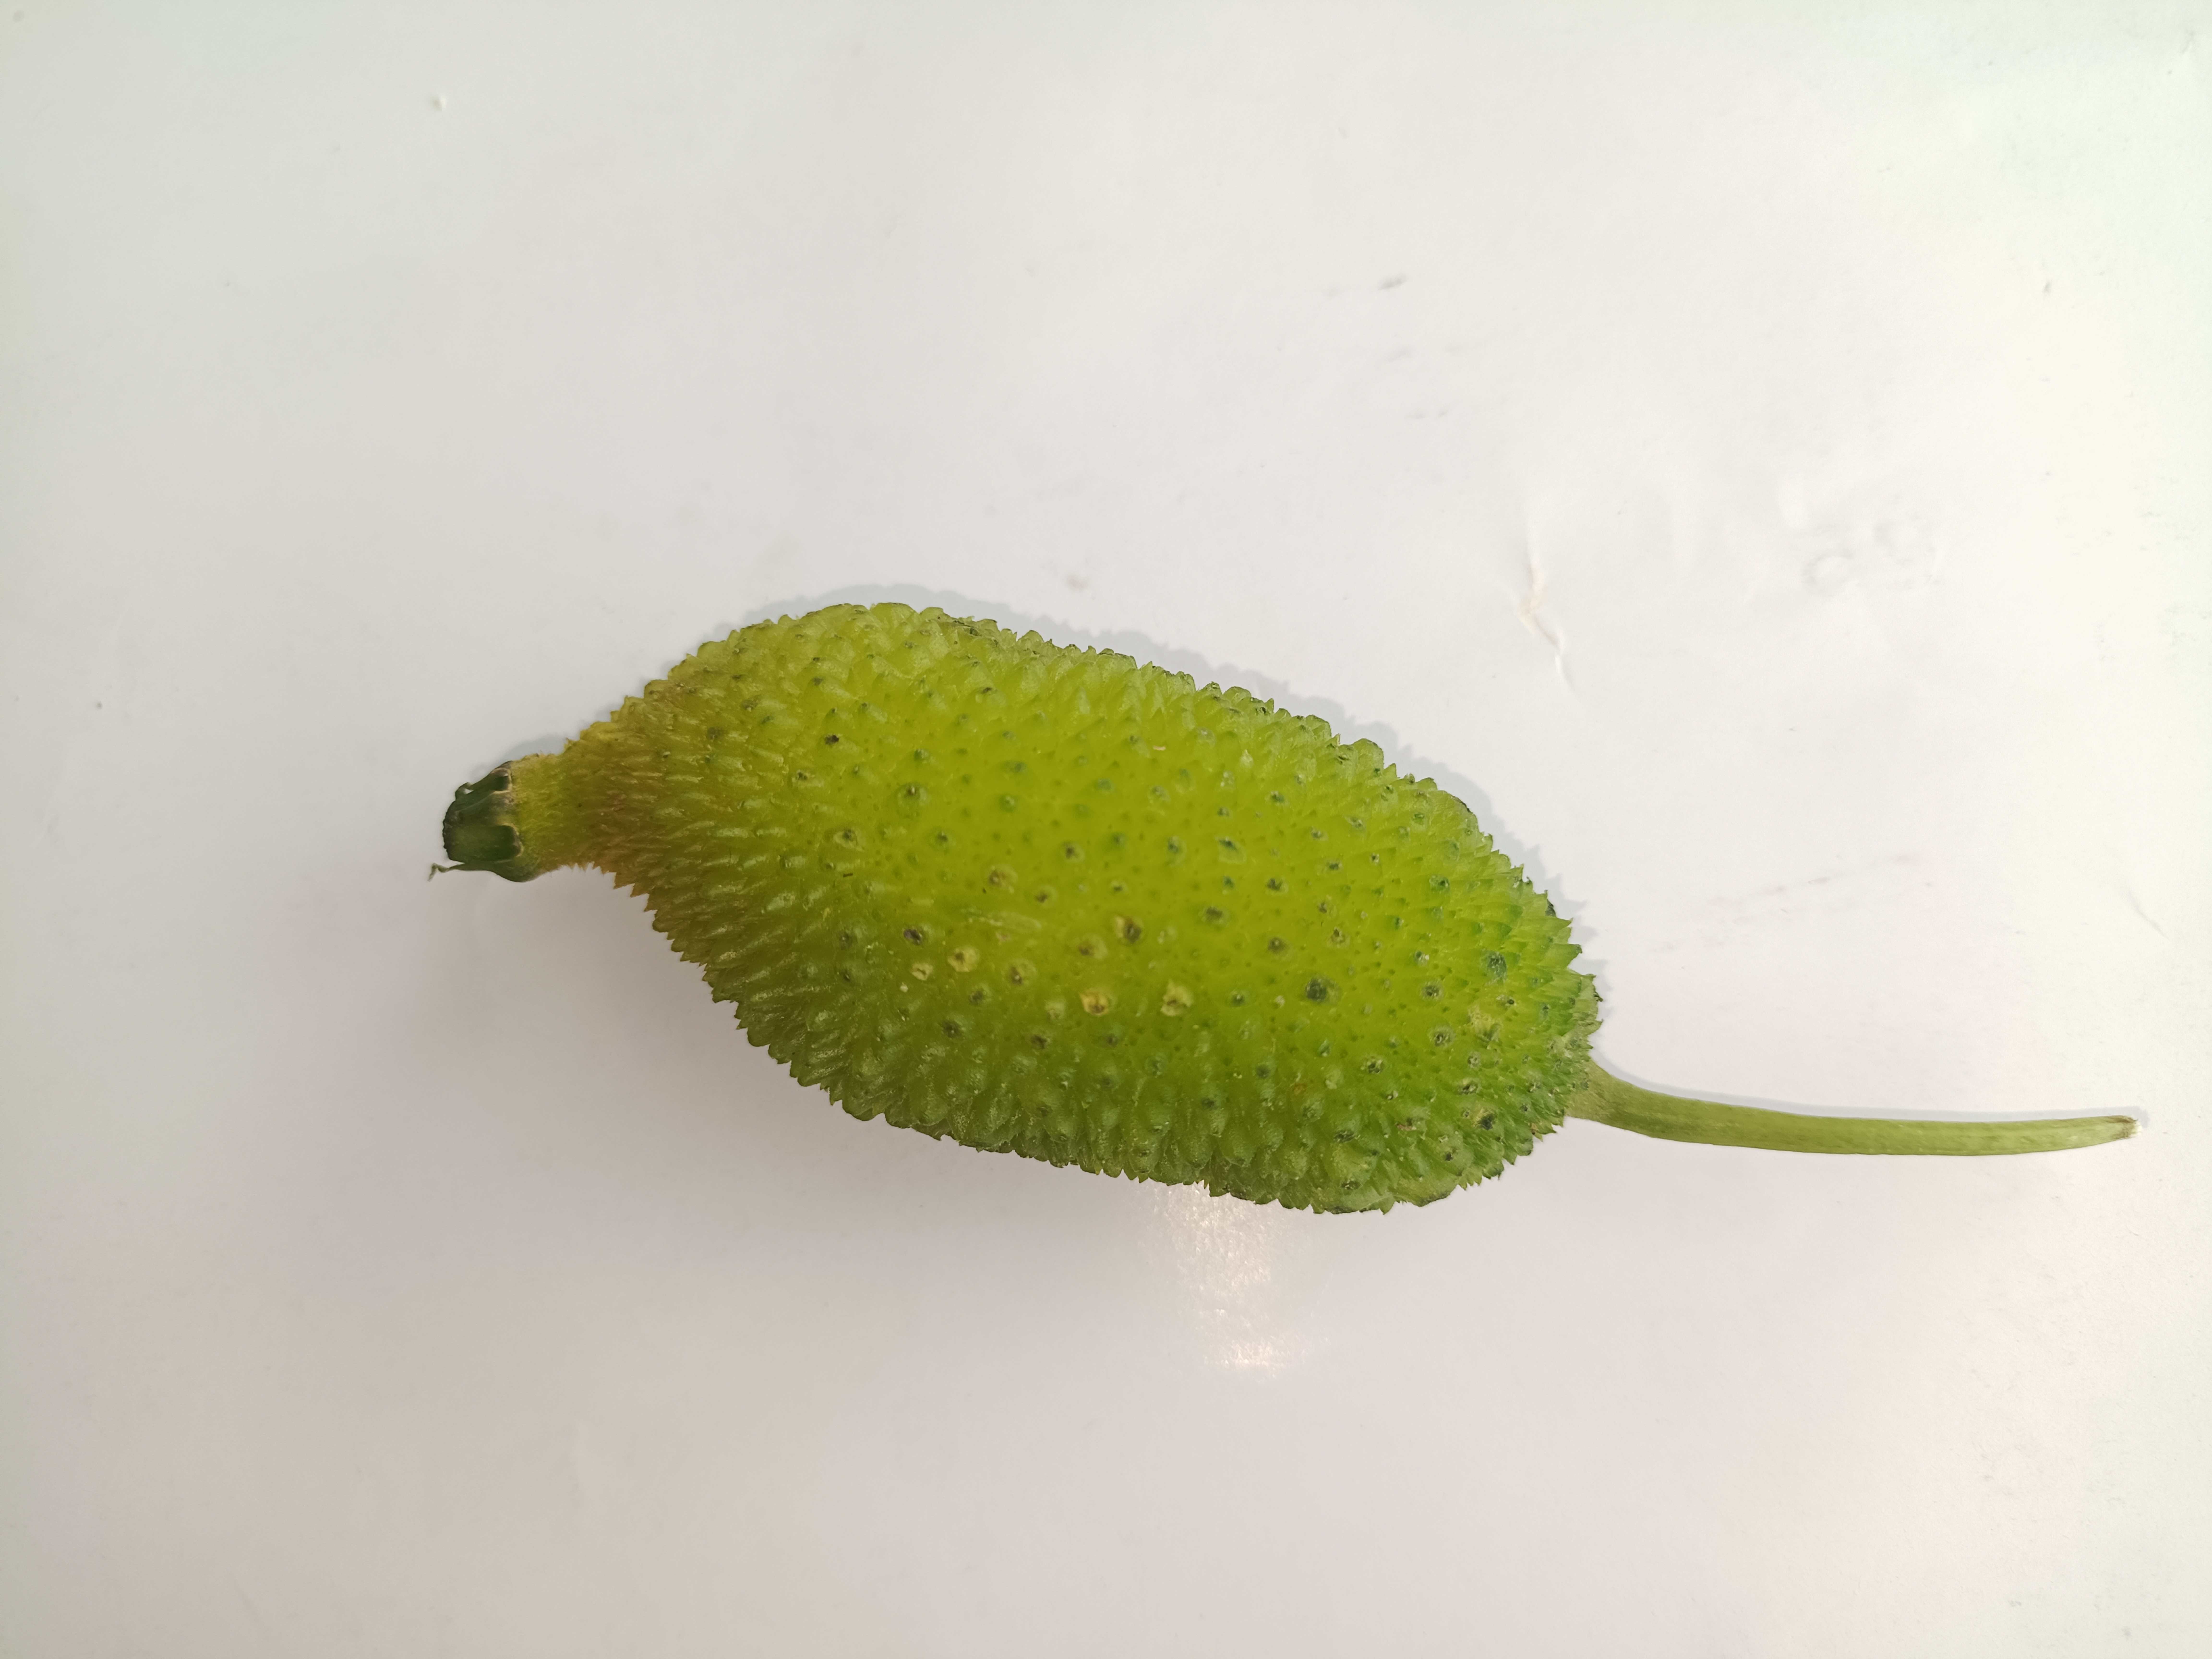
Label: Momordica dioica